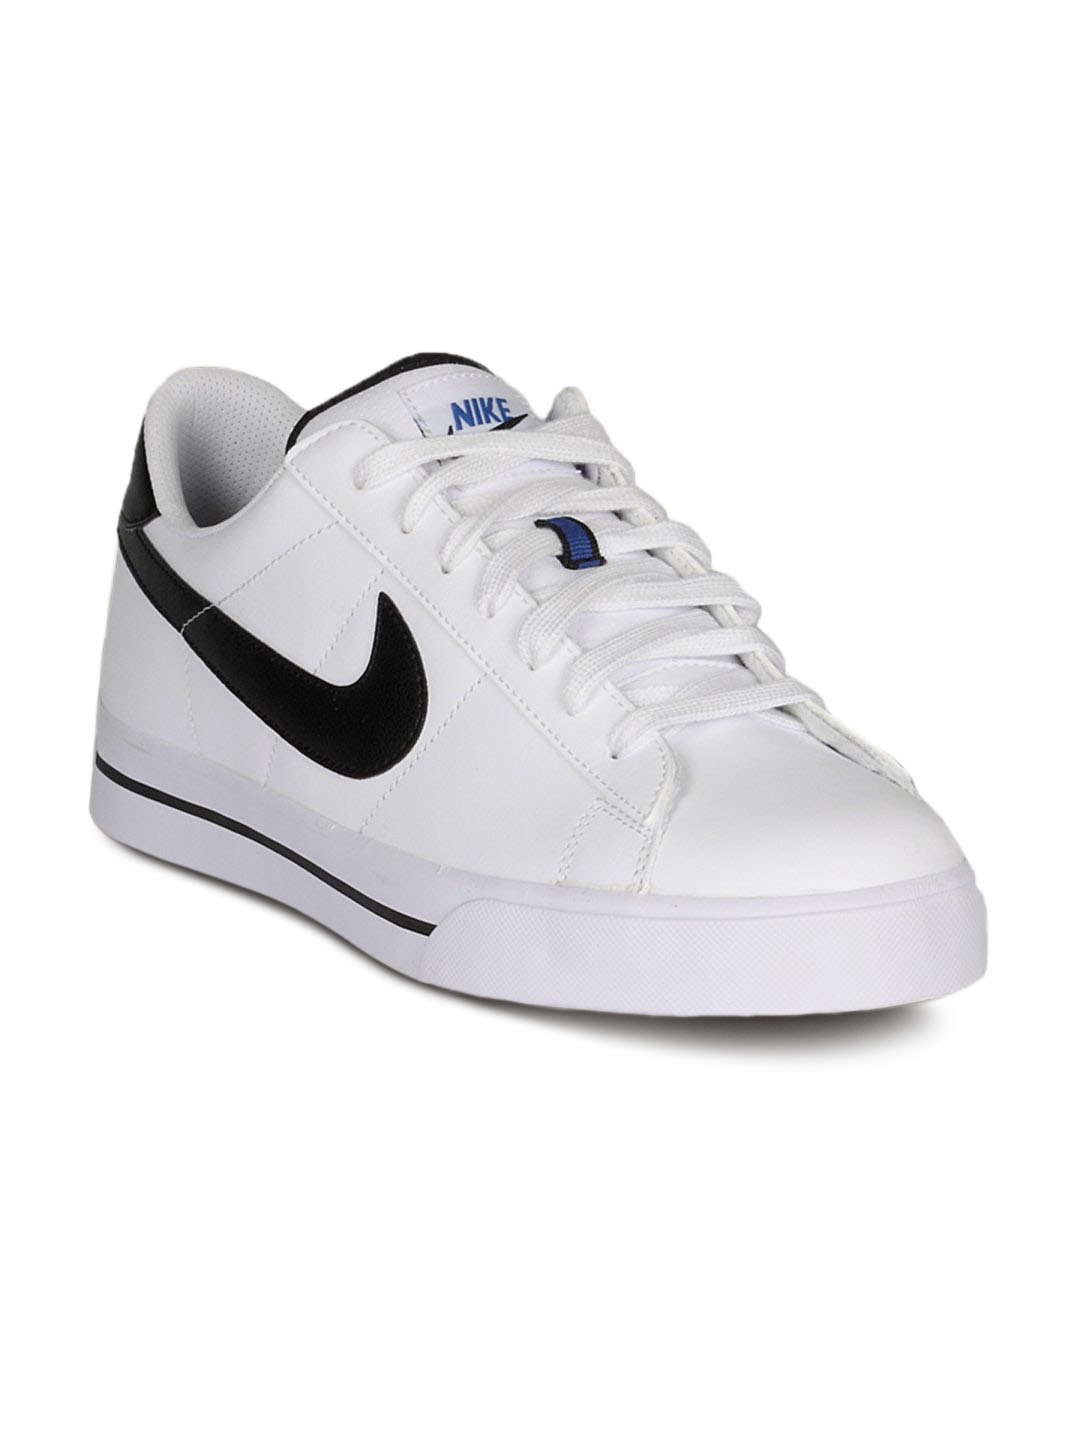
Nike Men's Sweet Classic Leather White Black Shoe
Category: Footwear / Shoes / Sports Shoes
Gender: Men
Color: White
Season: Summer 2011
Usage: Sports